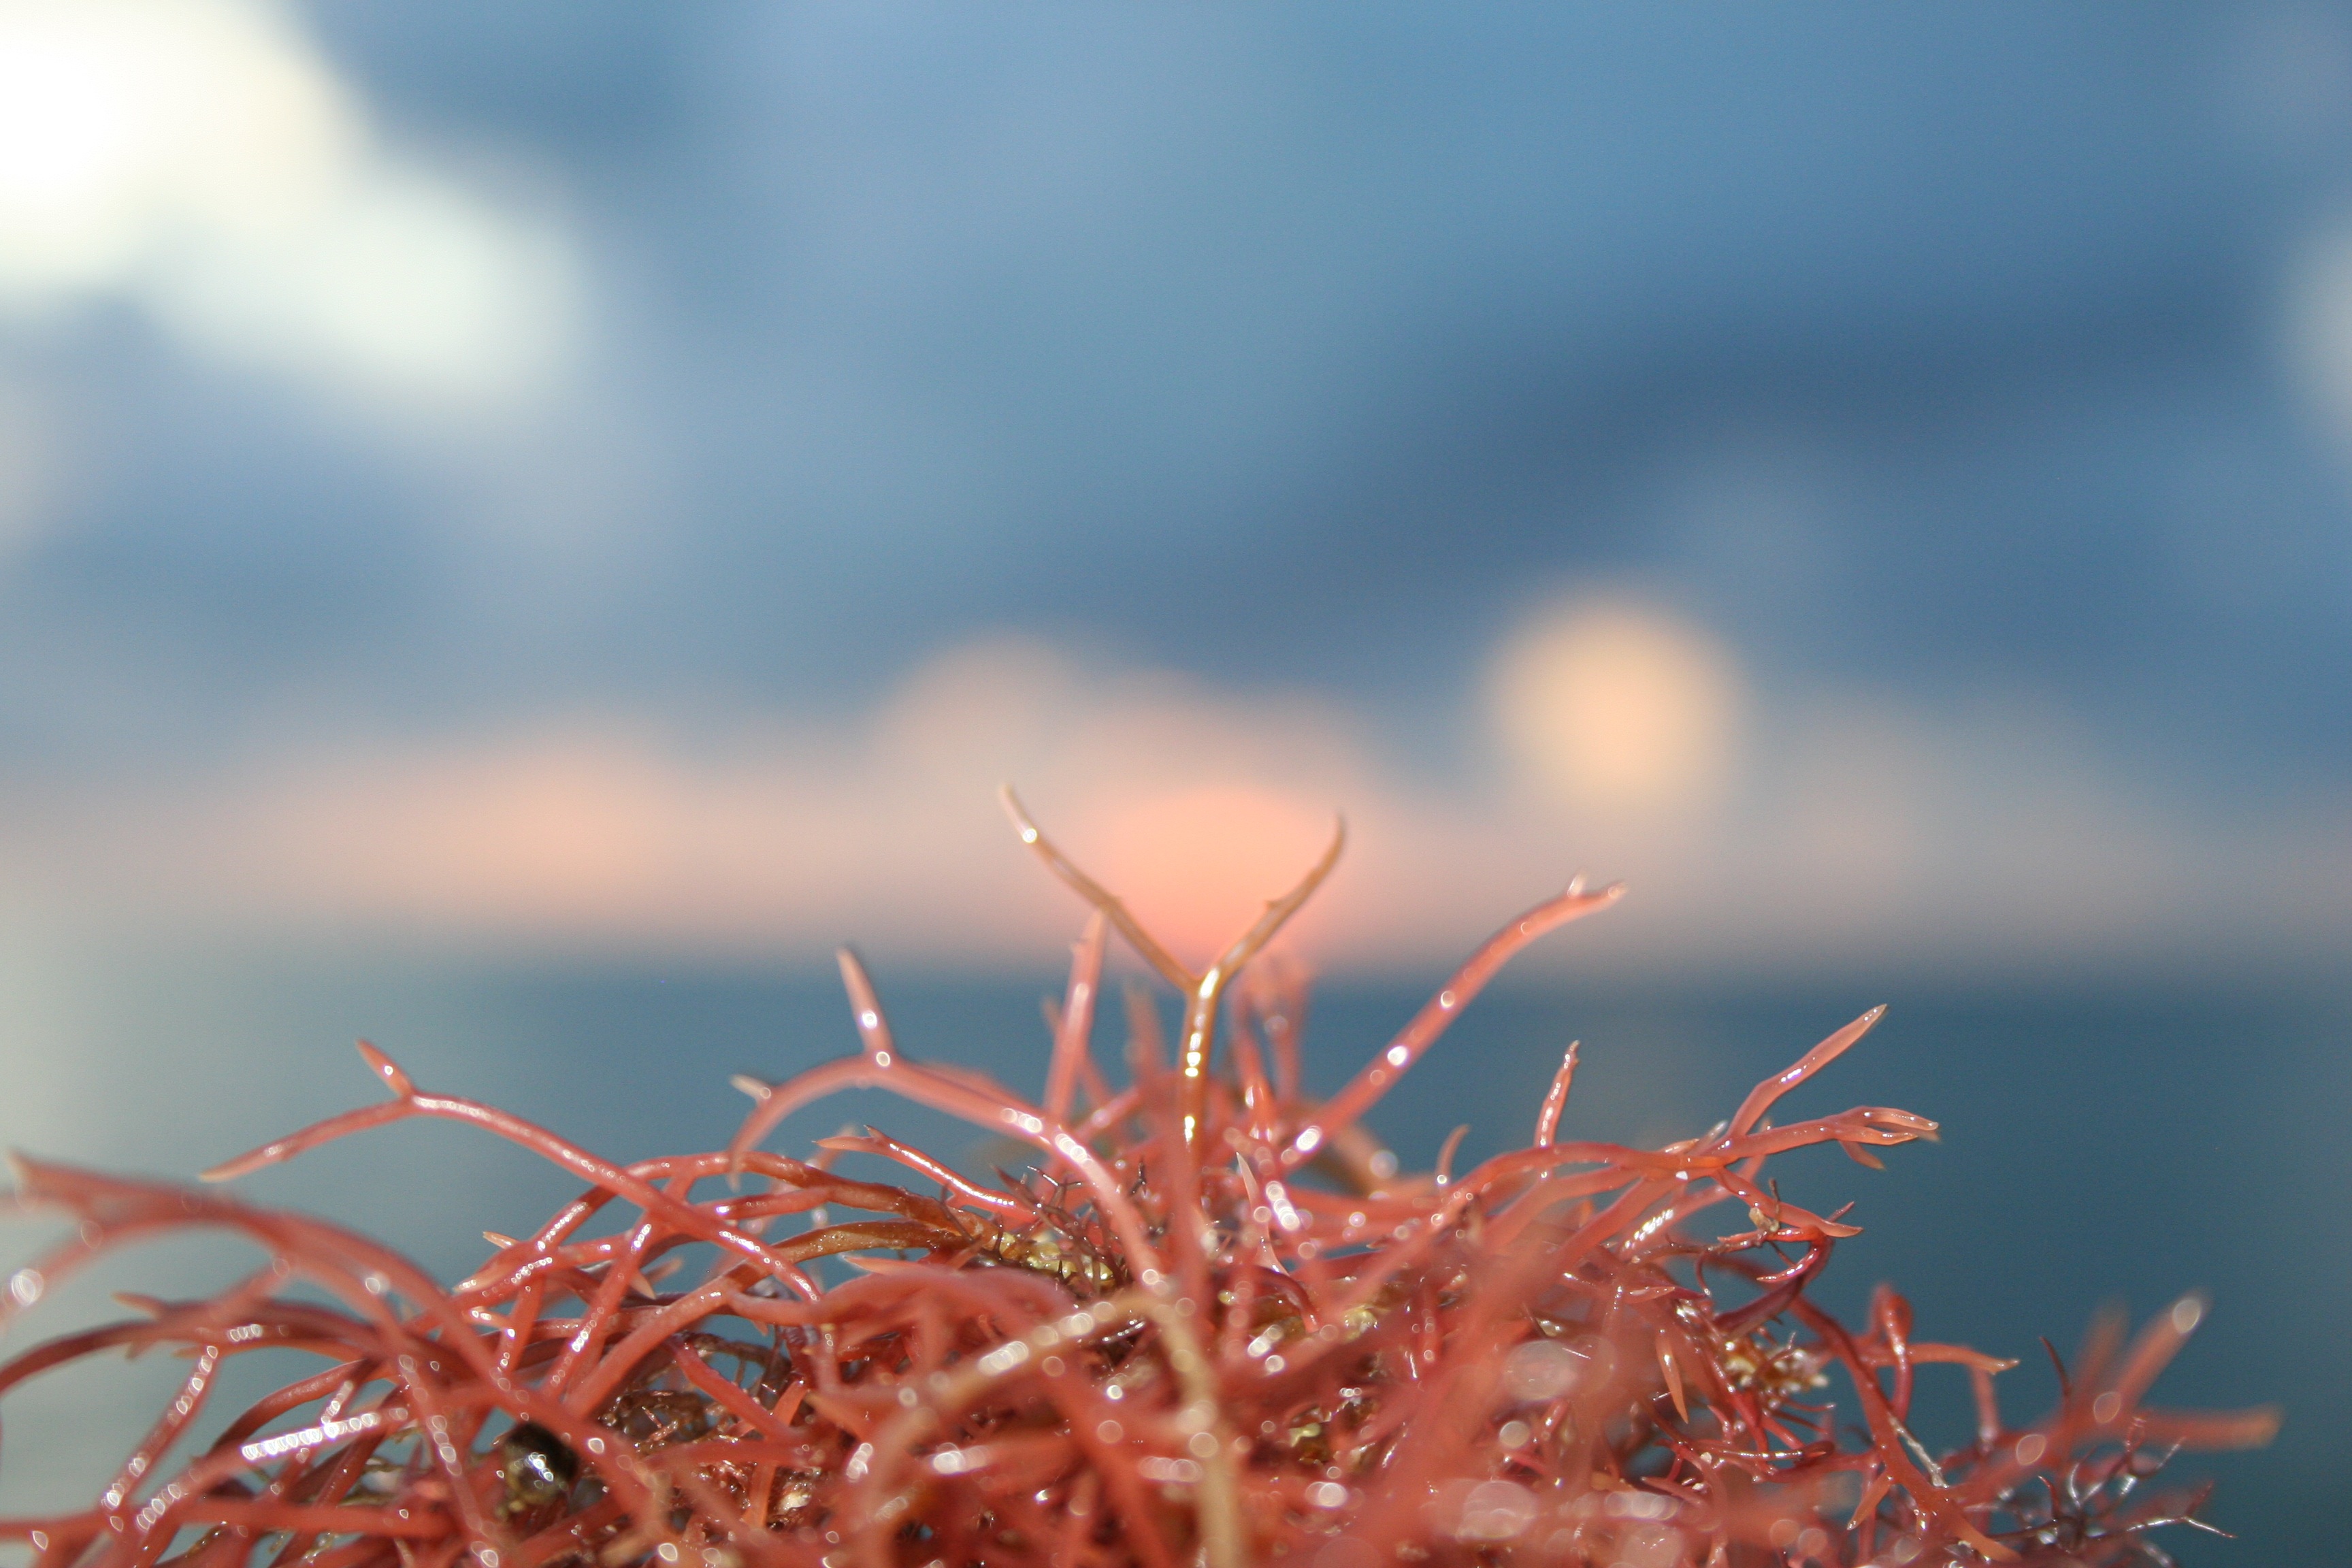
sea, water, nature, grass, branch, plant, photography, sunlight, leaf, flower, frost, autumn, flora, close up, algae, caribbean, macro photography, river algae